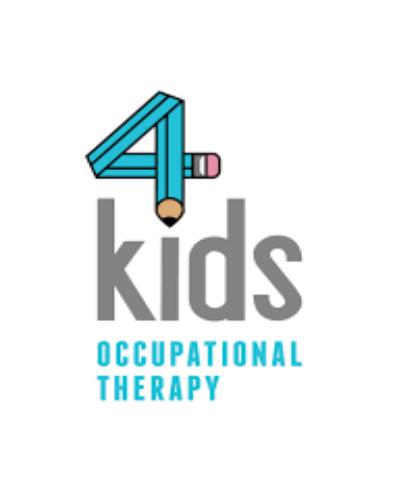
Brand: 4Kids
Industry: Leisure